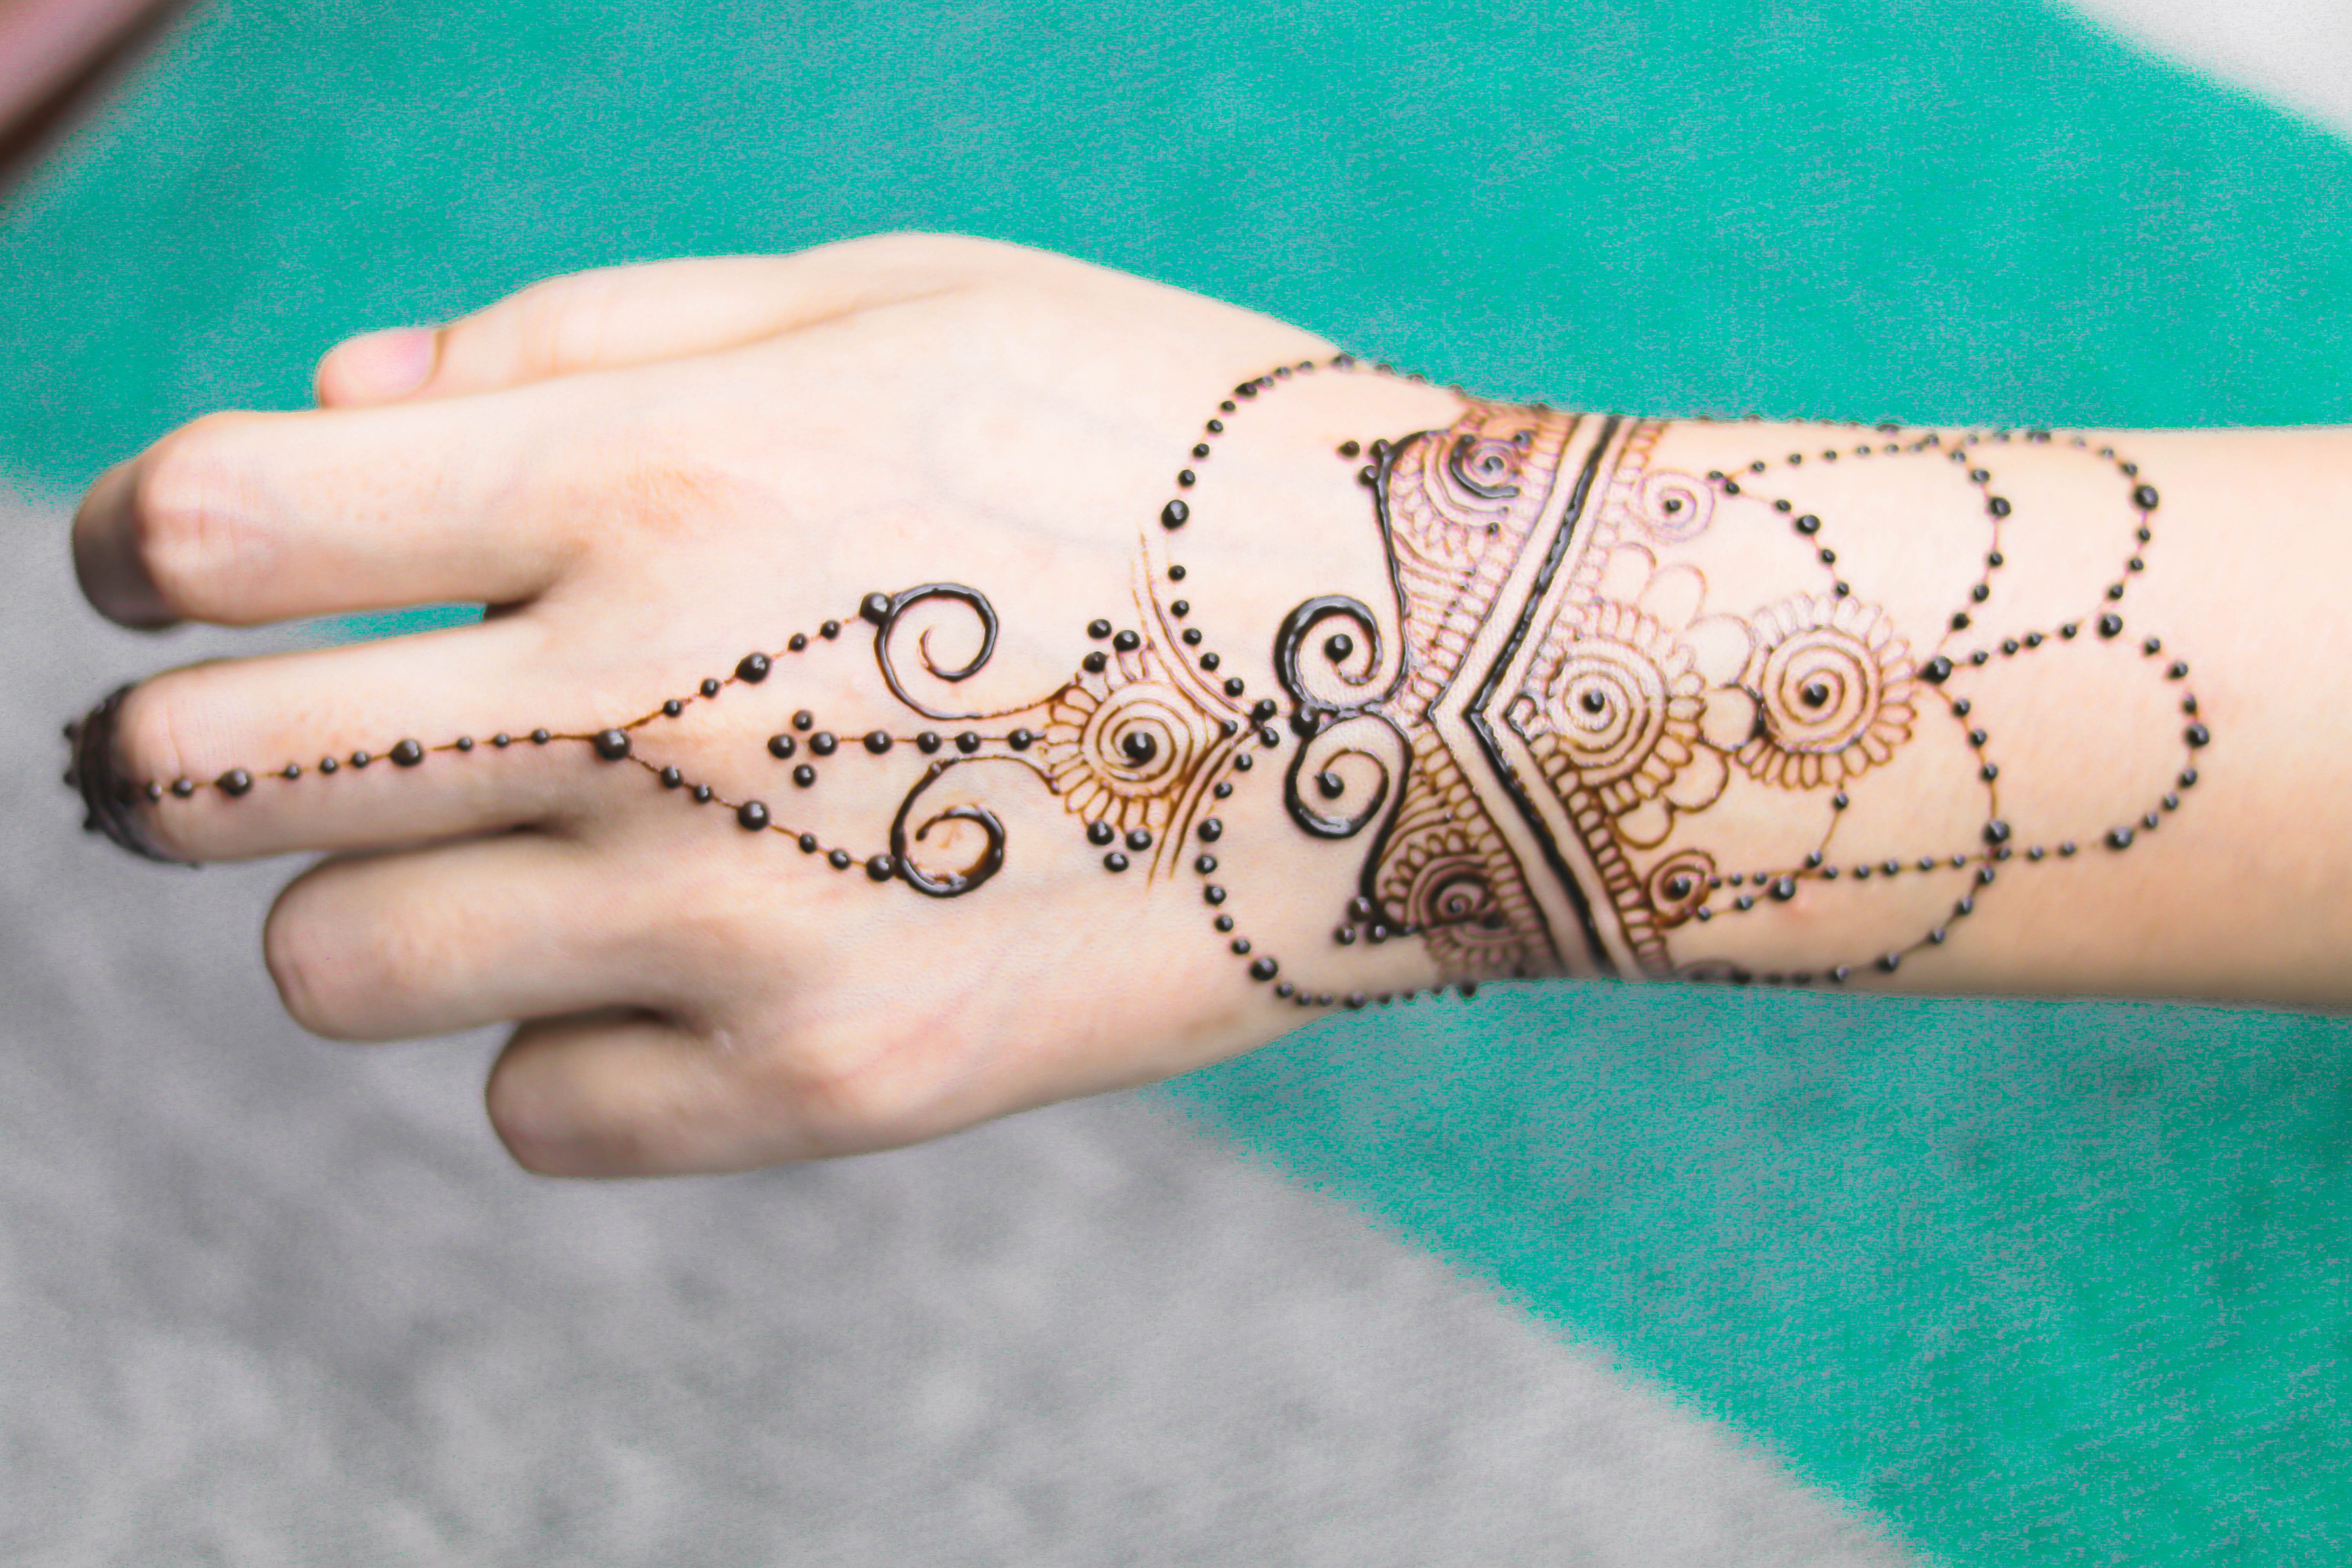
background, beautiful, bridal, brown, cosmetic, design, fashion, girl, hand, henna, henna drawing, henna hand, henna tattoo, herbal, hindu wedding, indian bride, indian wedding, isolated, mehandi, mehandi hand, mehendi, mehndi, mehndi hand, mehndi hands, mehndi pattern, paint, pattern, skin, tattoo, temporary, wrist, nail, finger, bandage, arm, temporary tattoo, close up, artwork, jewellery, fashion accessory, thumb, tradition